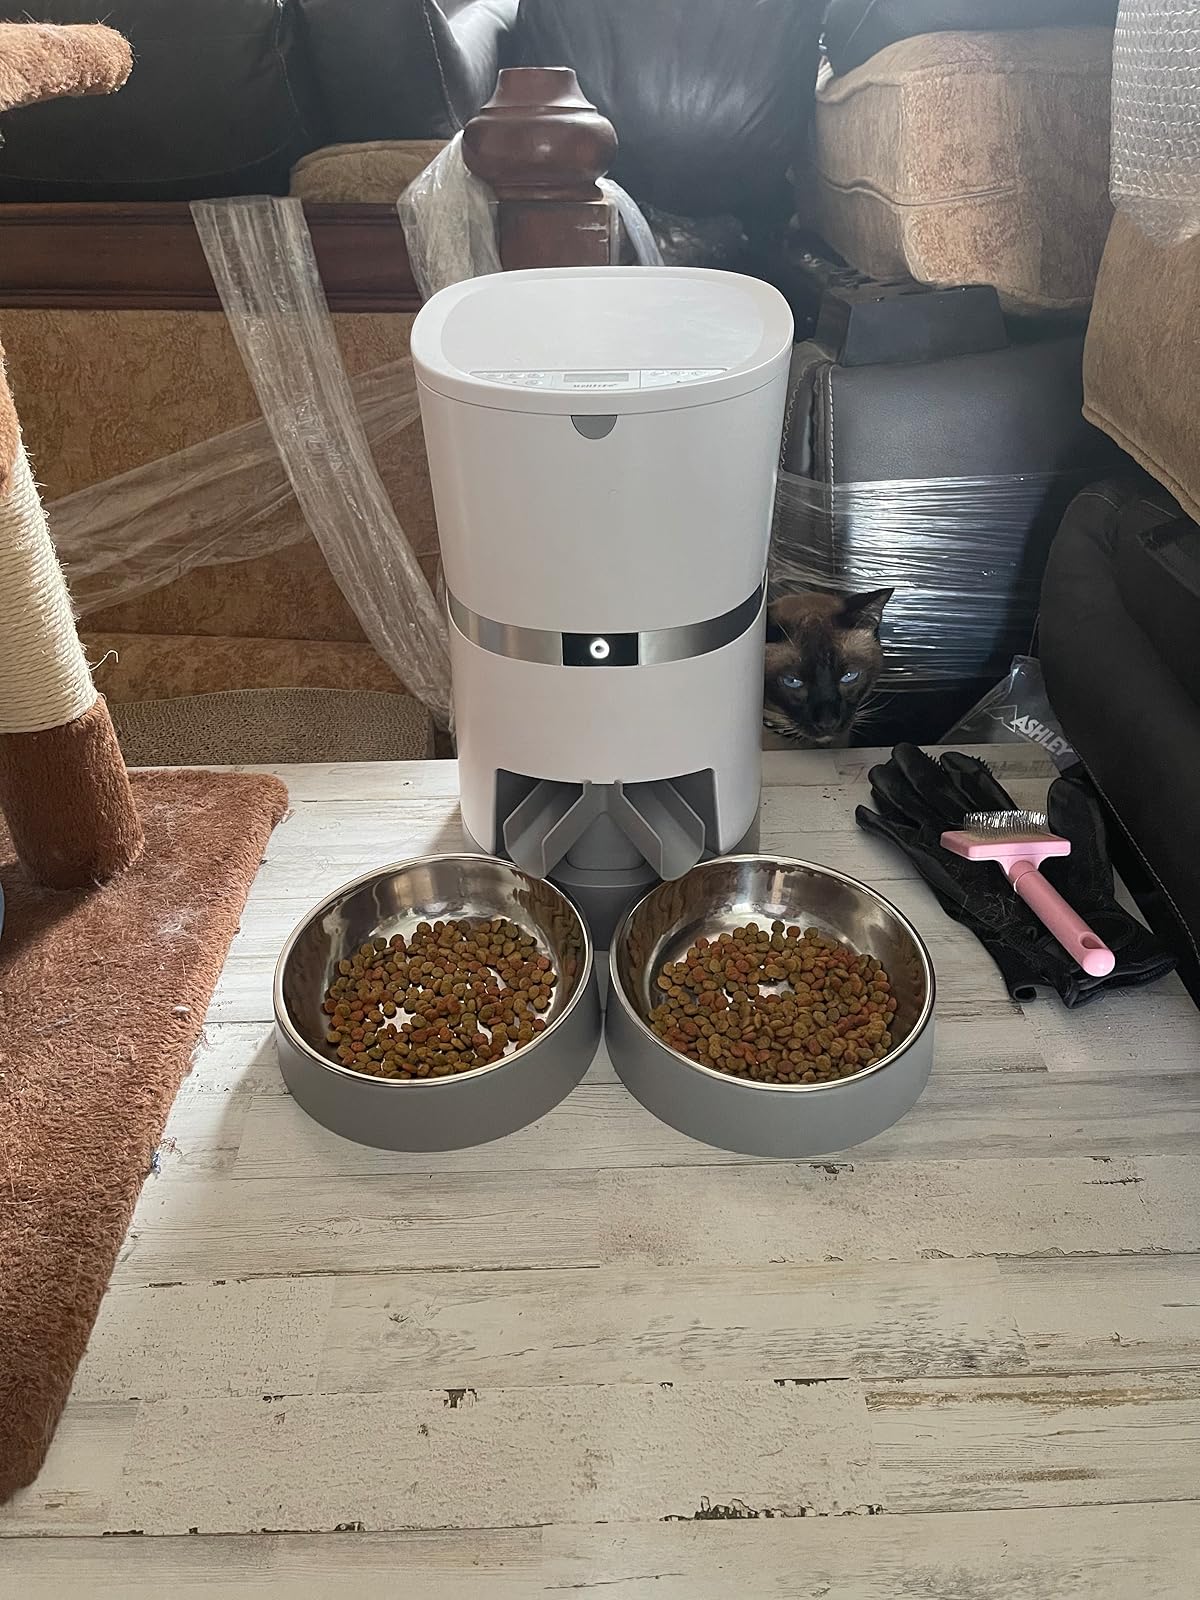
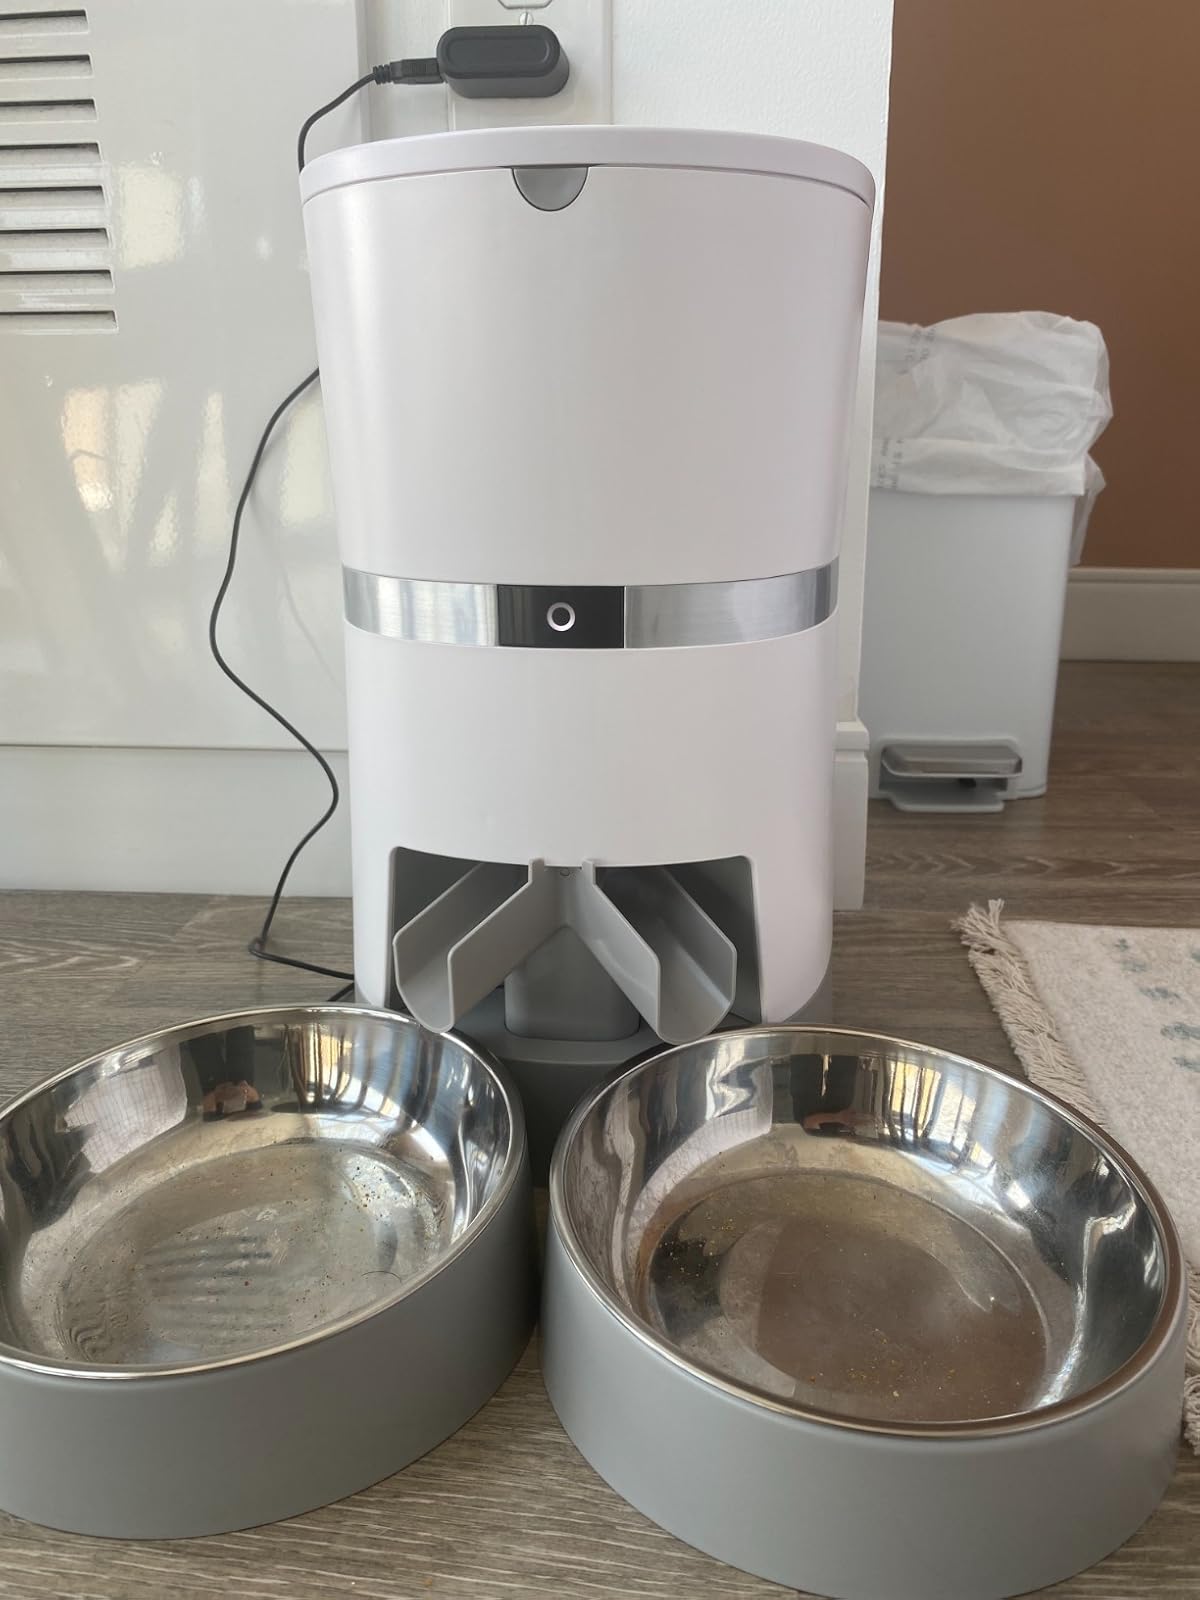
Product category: items_feeder
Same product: yes